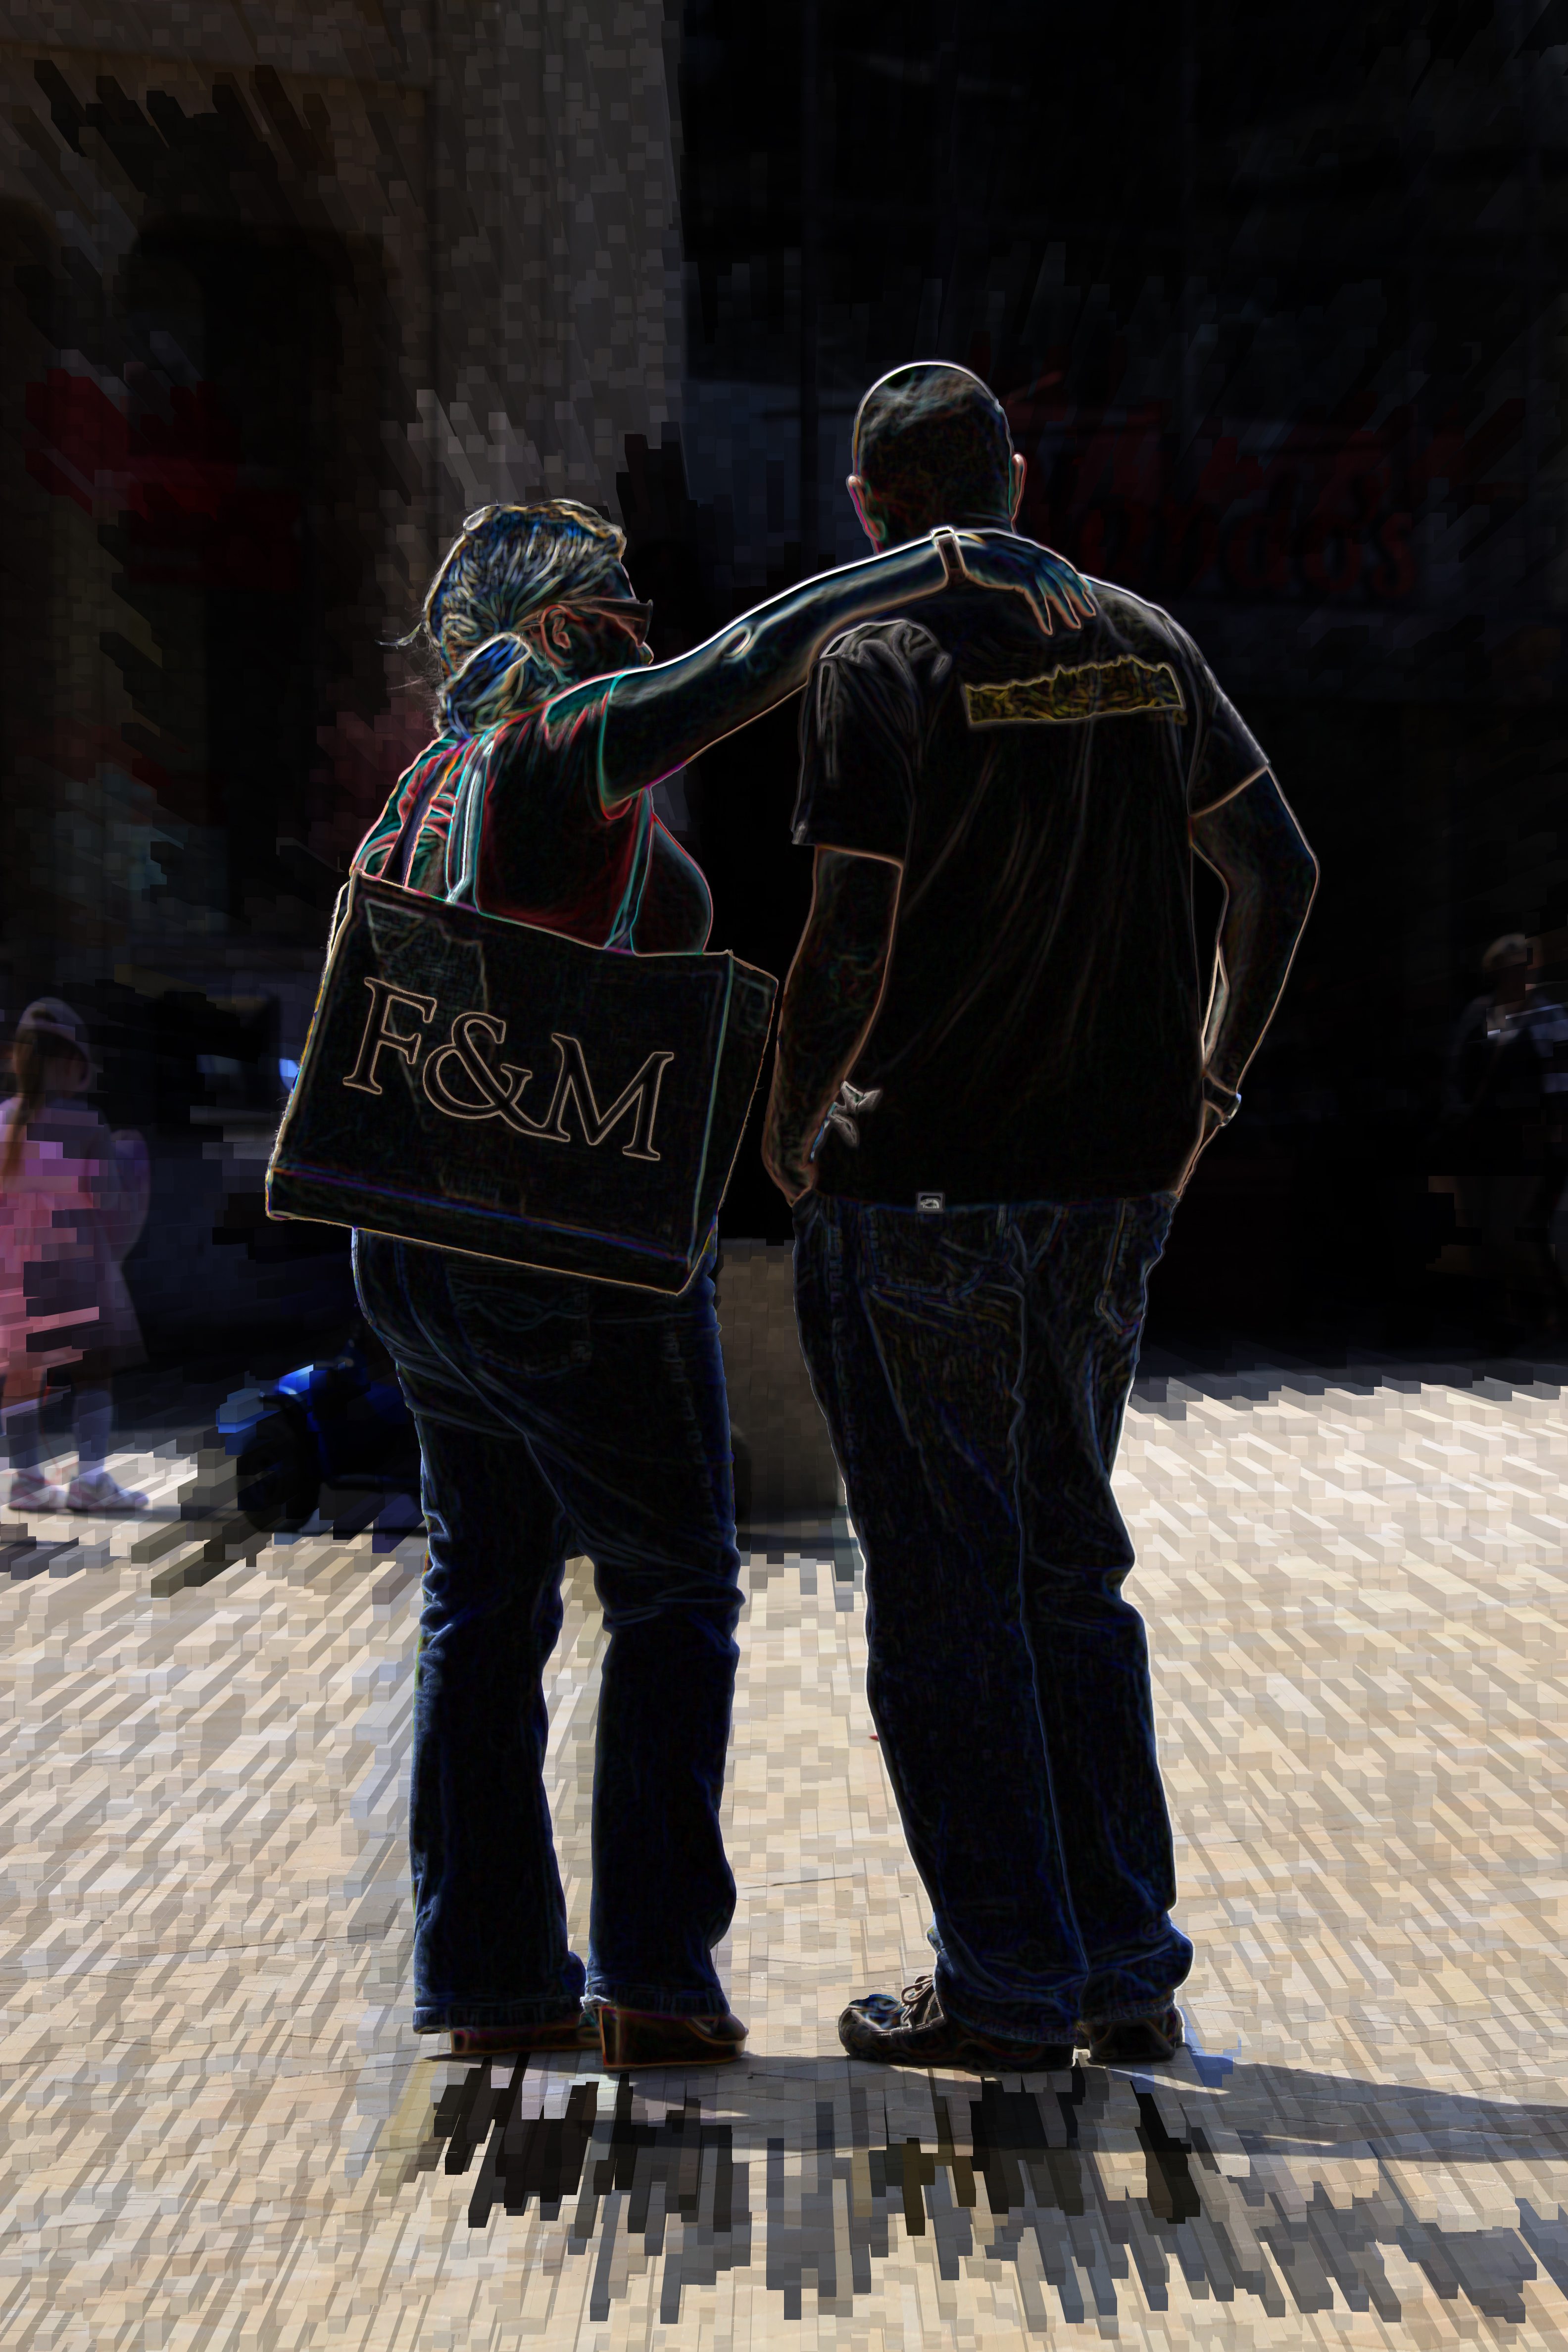
clothing, black, performance art, uk, costume, peterborough, familytown